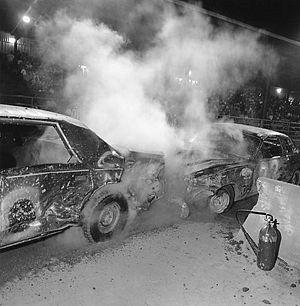
Un derby de démolition est une rencontre sportive au cours de laquelle les concurrents se heurtent volontairement avec de vieux véhicules automobiles.